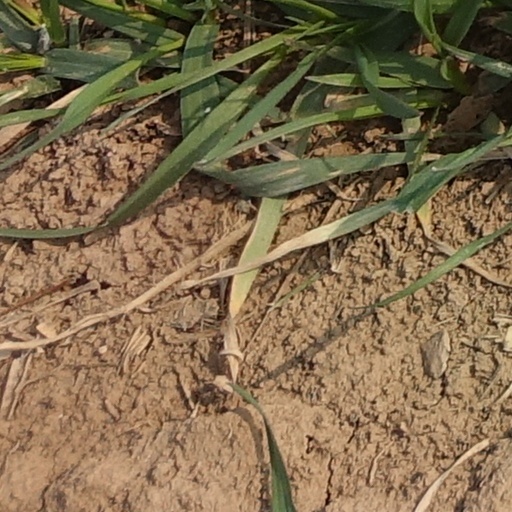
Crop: wheat